Classical Anatolia

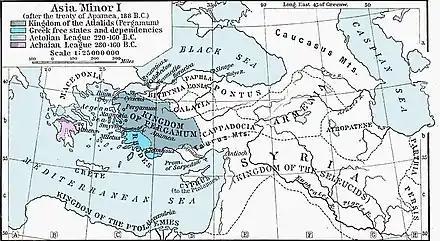
Asia Minor in 188 BC

In June 323 BC, Alexander died suddenly and unexpectedly in Babylon at the age of 32, leaving a power vacuum in Macedon, putting all he had worked for at risk. His vision of a unified empire proved short lived. He had no heir, and had not made apparent plans for succession. Some classical writers state he wished Perdiccas one of his generals, to take charge, and that Perdiccas envisioned sharing power, as regent, with his then unborn son, Alexander IV (323–309 BC). This was not universally accepted, and his half-brother Arrhidaeus (323–317 BC) was advanced as a candidate by Meleager. Eventually Alexander and Philip were made joint monarchs and responsibility for regional administration divided up at the Partition of Babylon (323 BC). Philip was unable to rule effectively due to a serious disability, and both he and Alexander were soon murdered. Perdiccas himself was assassinated in 321 BC.